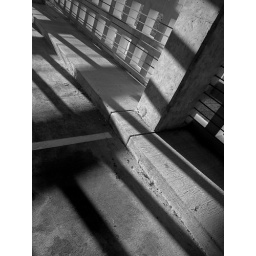
254/366. On auto-pilot today - this taken the moment before I threw my bag in the car and drove home.